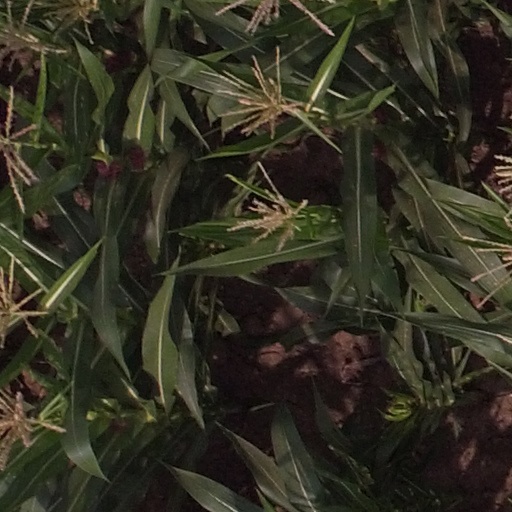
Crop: maize; corn